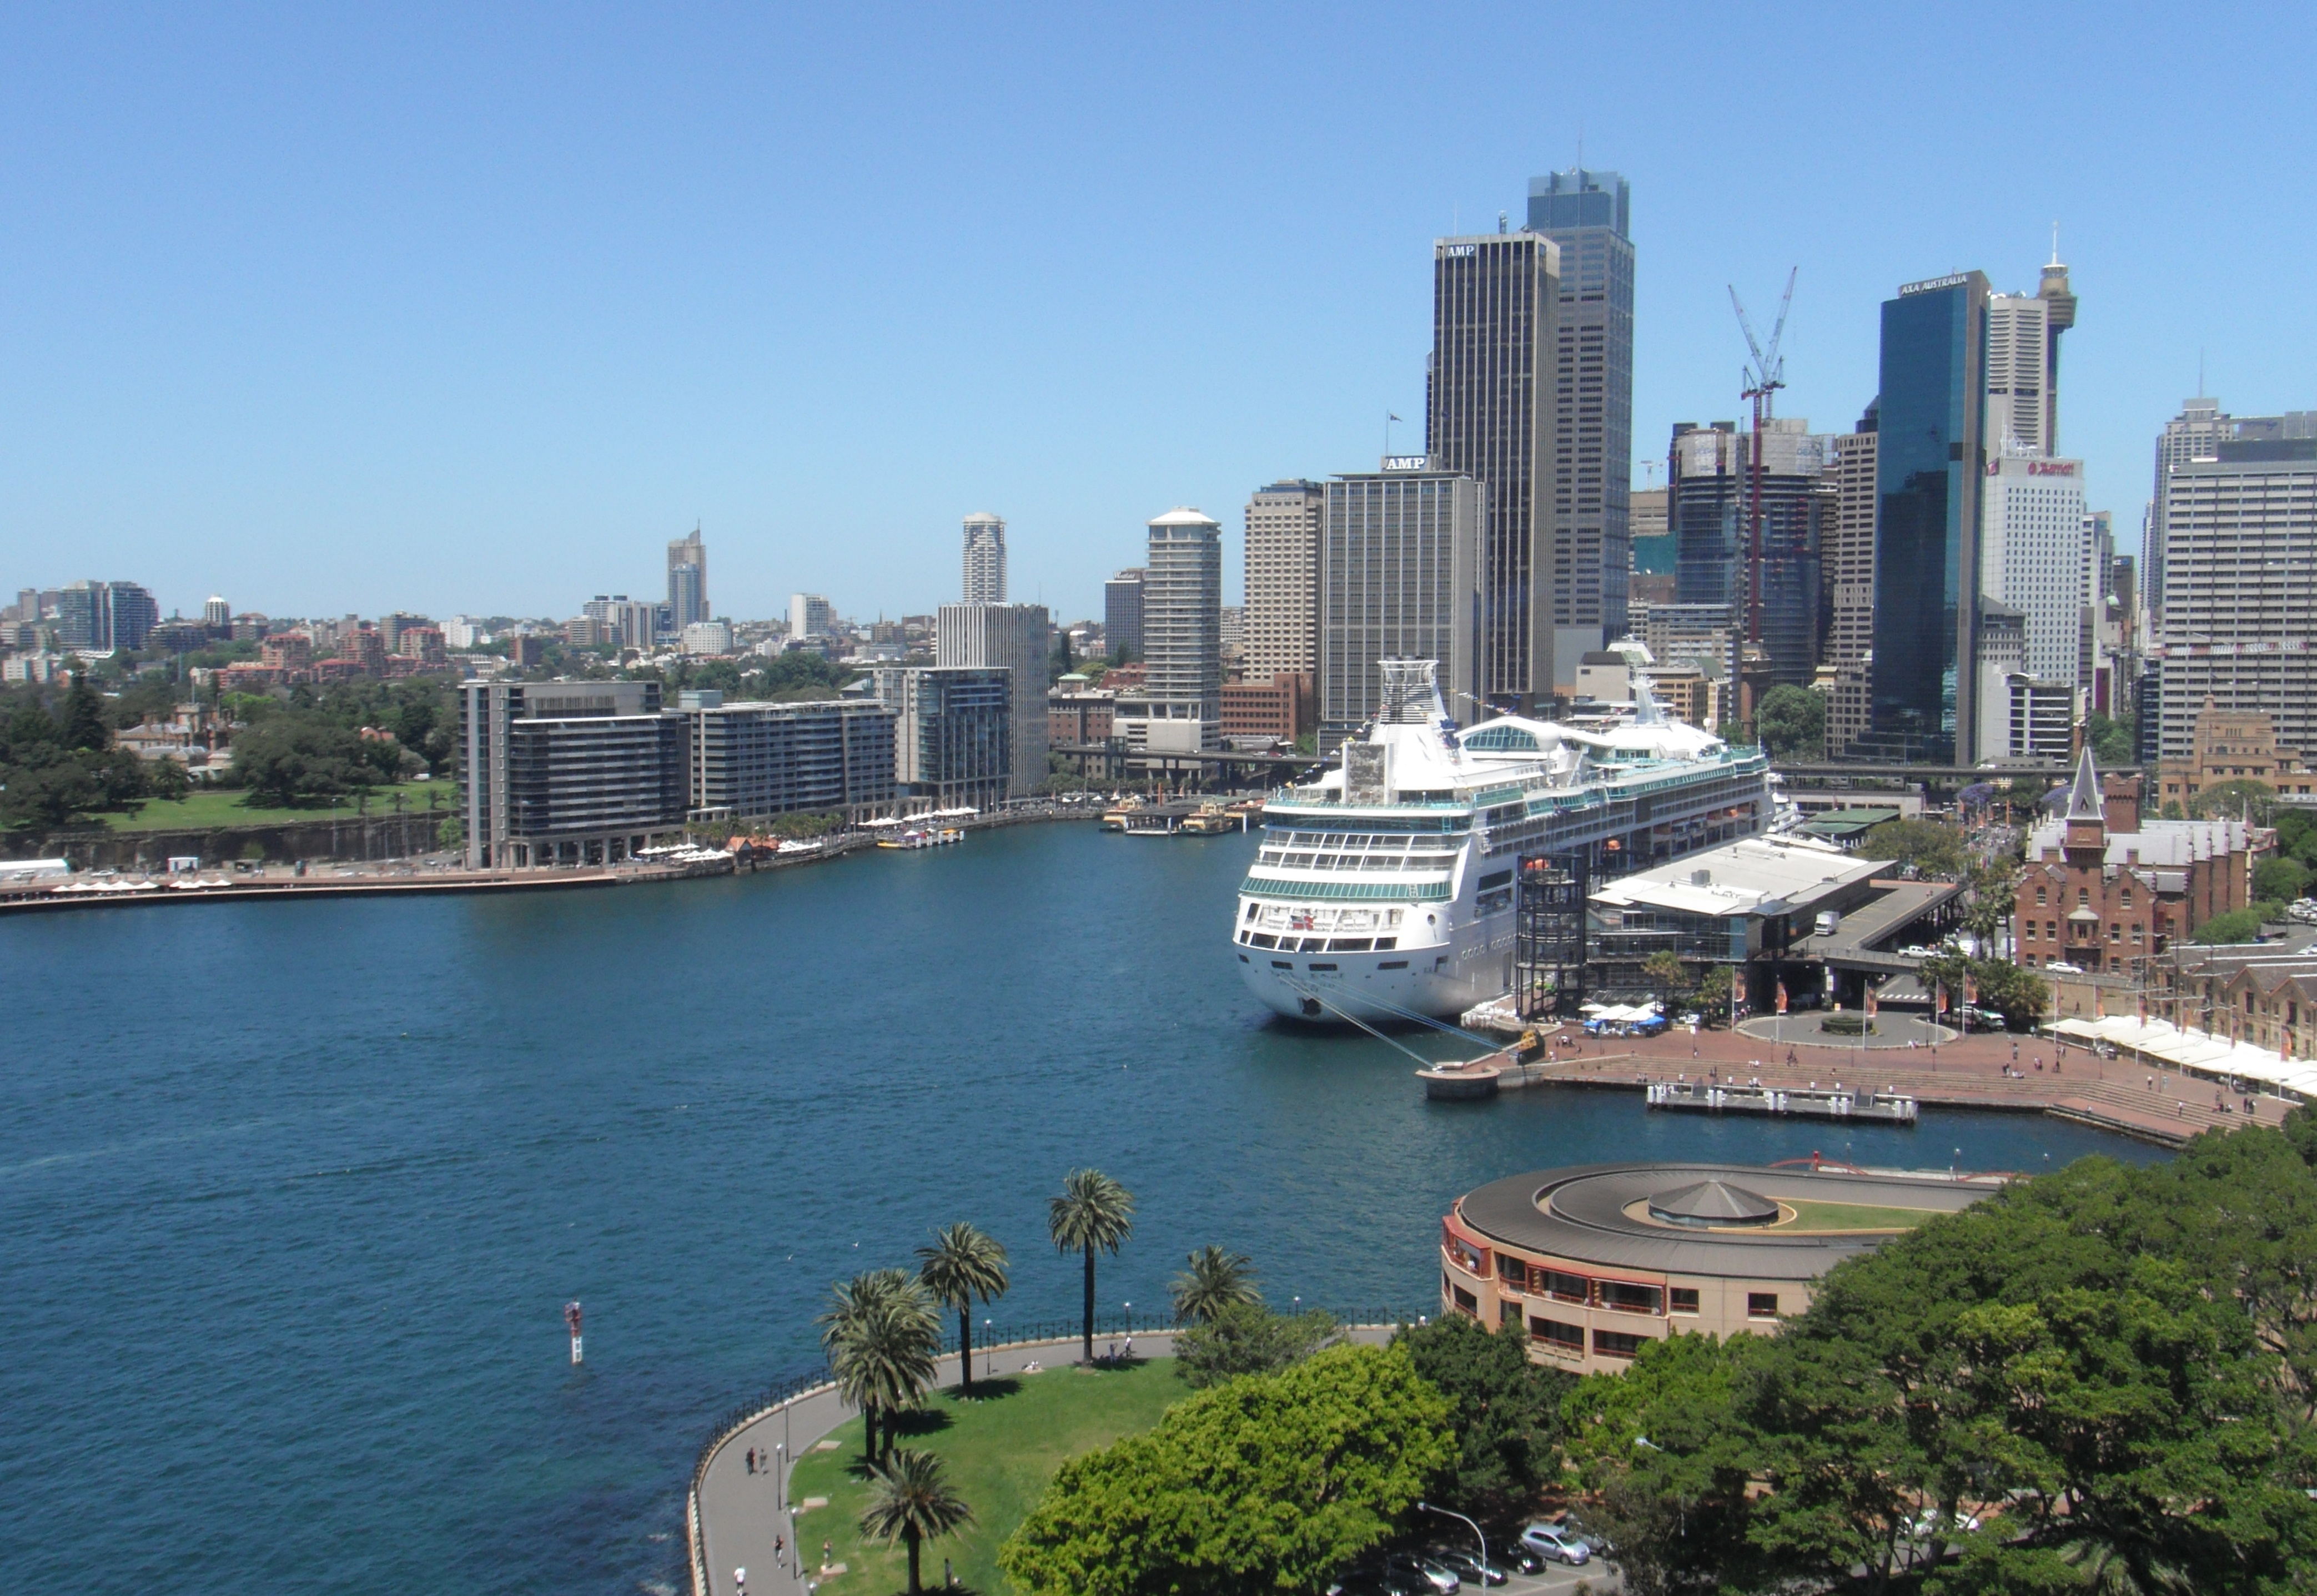
landscape, sea, coast, dock, boat, skyline, city, urban, cityscape, downtown, bay, harbor, marina, waterway, australia, buildings, cruise ship, sydney harbor, human settlement